Eggs Sardou

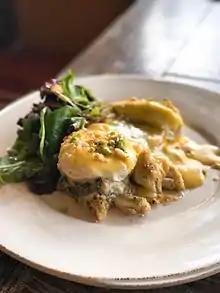
Eggs Sardou at Red Dog Diner in New Orleans

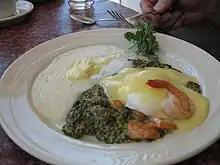
Eggs Sardou with shrimp and grits

Eggs Sardou is a Louisiana Creole cuisine dish made with poached eggs, artichoke bottoms, creamed spinach and Hollandaise sauce. It is on the menu of many Creole restaurants in New Orleans, including Antoine's, where eggs Sardou was invented, and at Brennan's. Eggs Sardou is named for Victorien Sardou, a famous French dramatist of the 19th century, who was a guest in New Orleans when the dish was invented around the turn of the century (from 19th to 20th).